Esaki Station

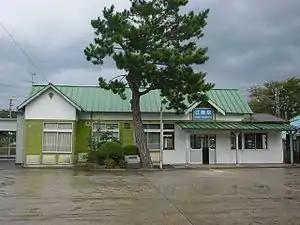
Esaki Station in October 2005

is a passenger railway station located in the city of Hagi, Yamaguchi Prefecture, Japan. It is operated by the West Japan Railway Company (JR West).